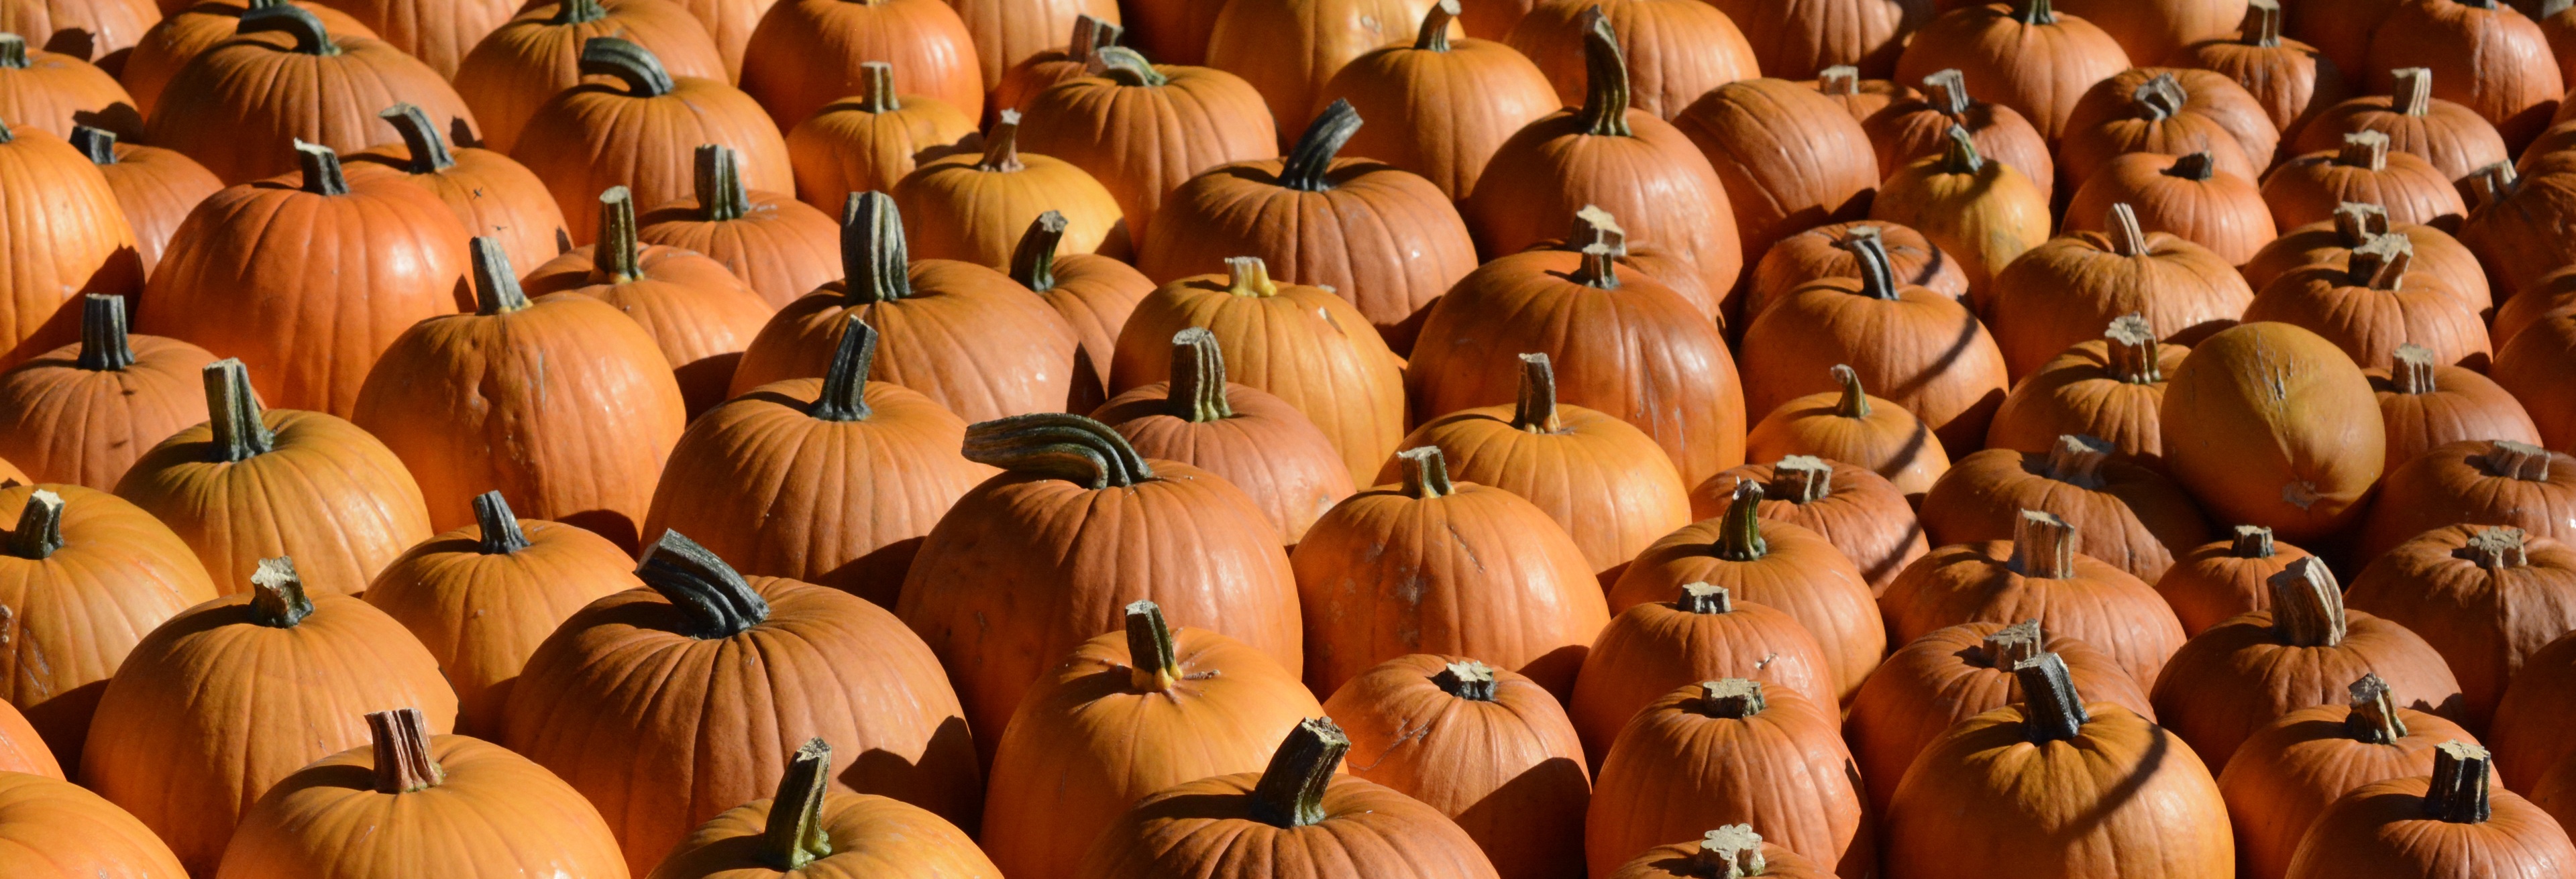
nature, structure, wood, white, decoration, food, green, harvest, produce, banner, autumn, pumpkin, halloween, eat, stalk, thanksgiving, decorative, vegetables, stripes, carving, autumn decoration, autumn motives, header, head image